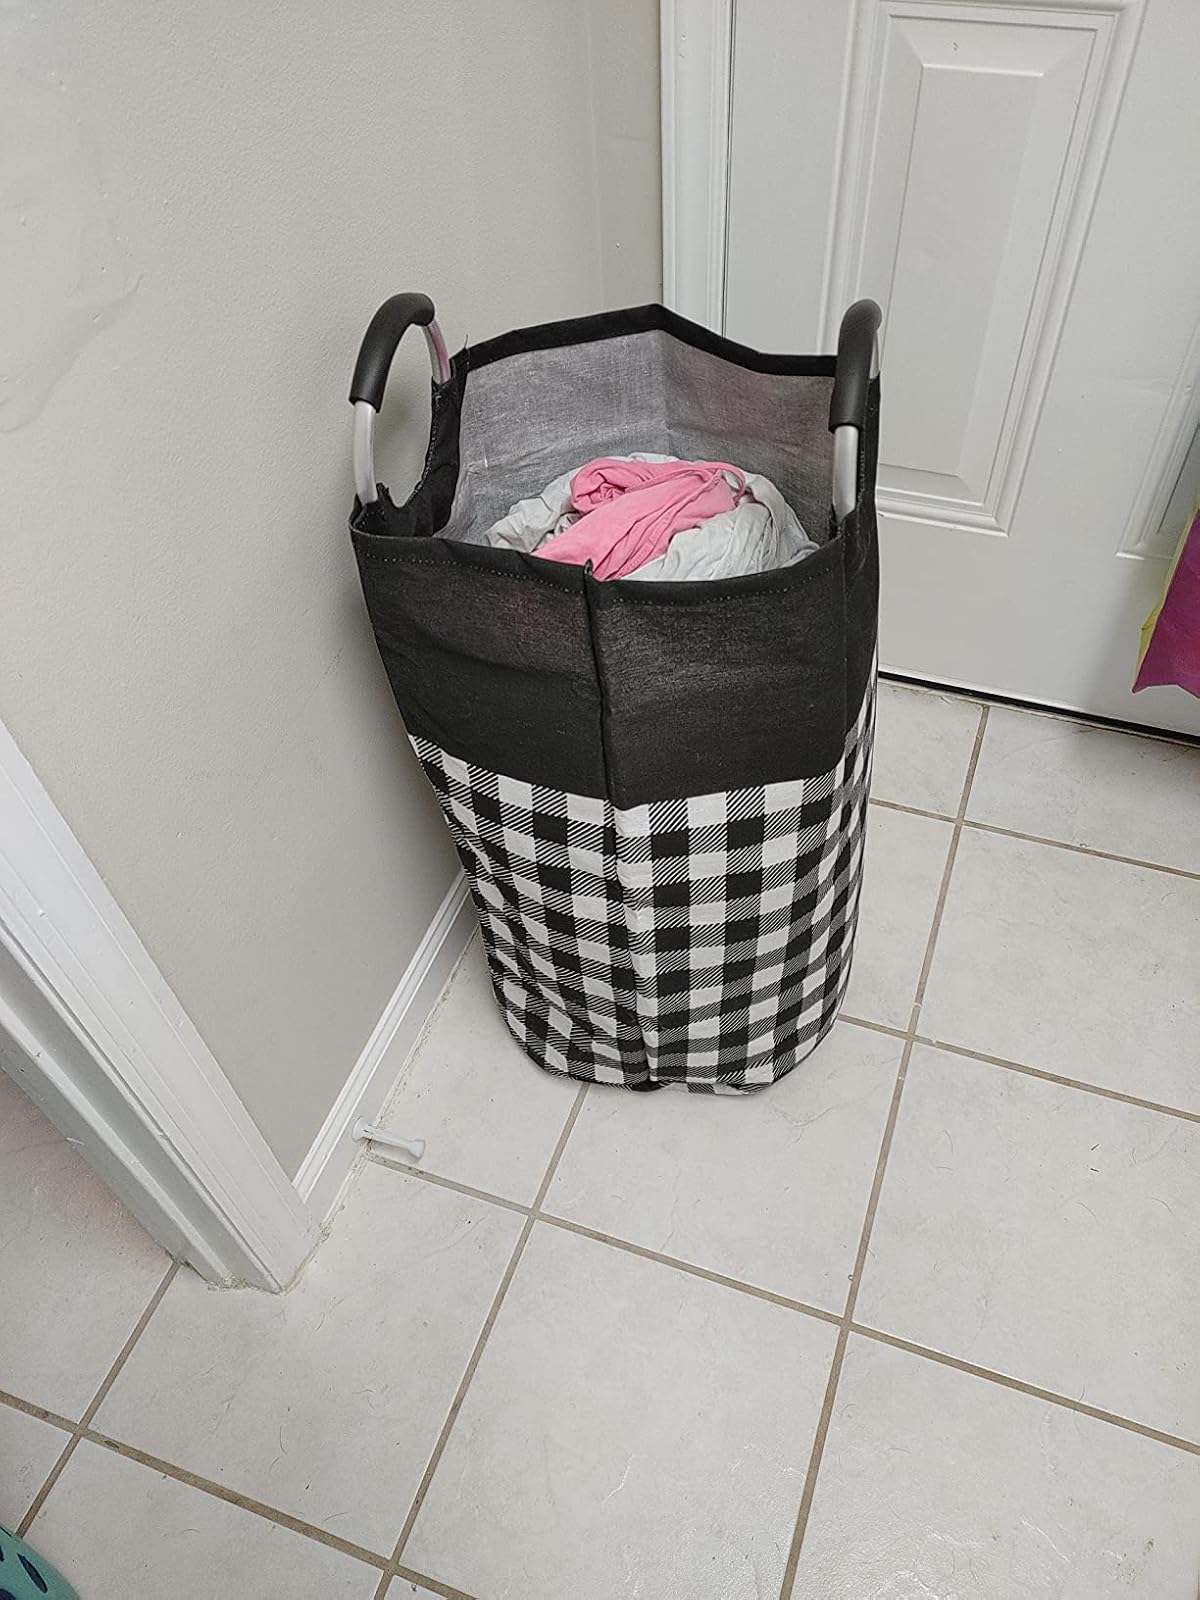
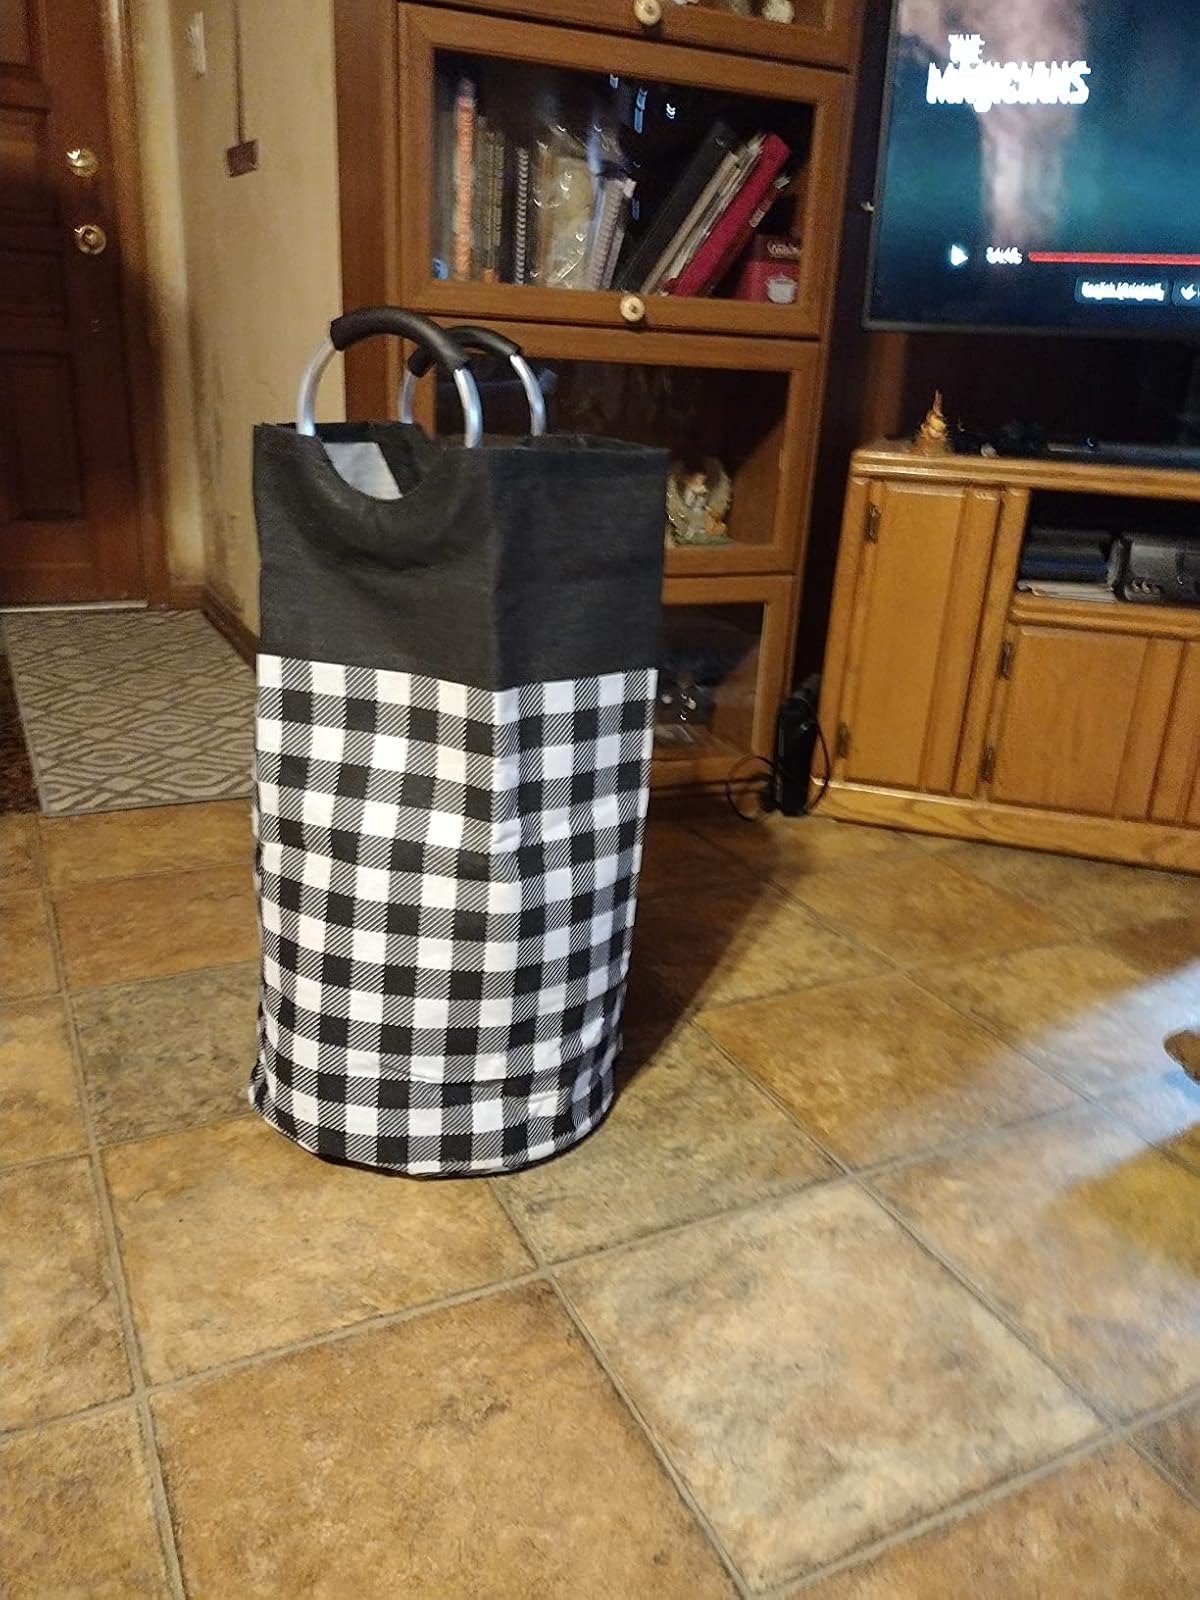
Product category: items_hamper
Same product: yes